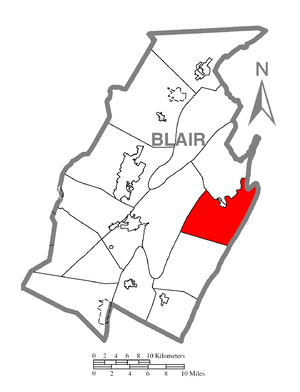
Woodbury Township est un township, situé dans le comté de Blair, en Pennsylvanie, aux États-Unis. En 2010, il comptait une population de 1 693 habitants.